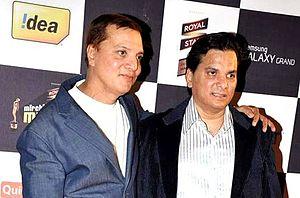
Jatin Lalit est la contraction des noms d'un duo de compositeurs indiens de musique de film à Bollywood. Les frères Jatin Pandit et Lalit Pandit, fils du compositeur Pandit Pratap Narayan Mishra, sont issus d'une famille de musiciens traditionnels de la Mewati gharânâ, et sont devenus incontournables tant ils accumulent les succès depuis 1992, date de leur début.